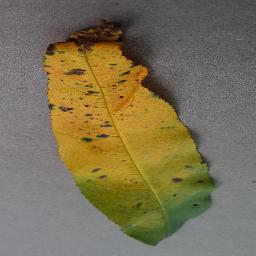
Label: Peach___Bacterial_spot